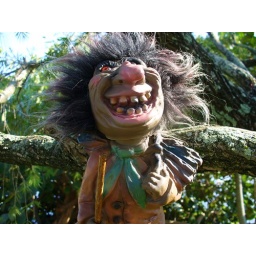
Look who I spotted in my tree out back!